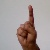
The image shows a hand gesture representing the letter 'D' in Indian Sign Language.